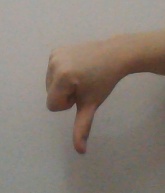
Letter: waw